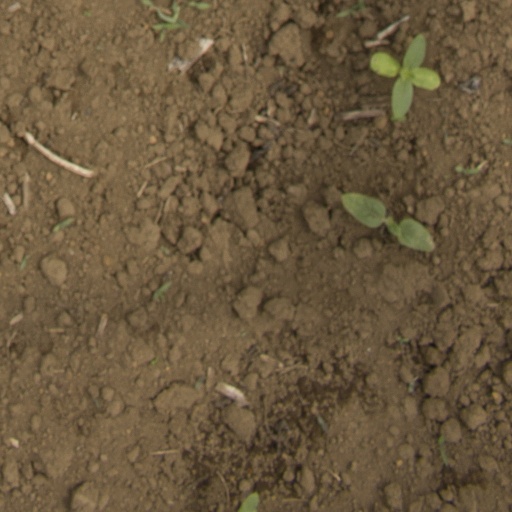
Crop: Jerusalem artichoke